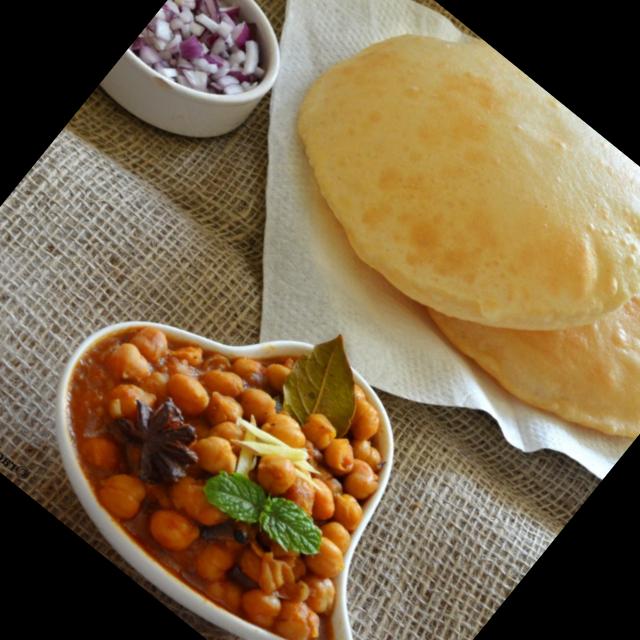
Dish: chole_bhature